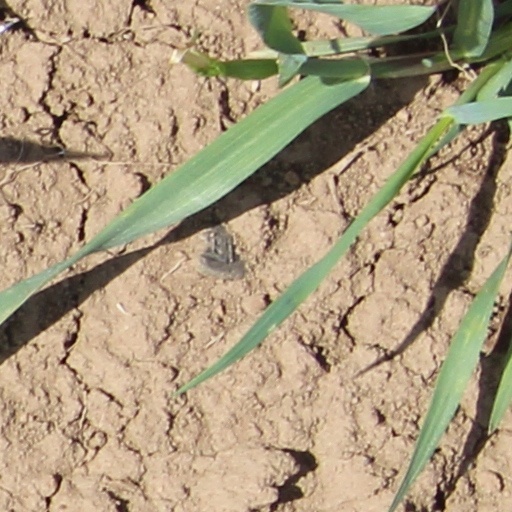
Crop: wheat